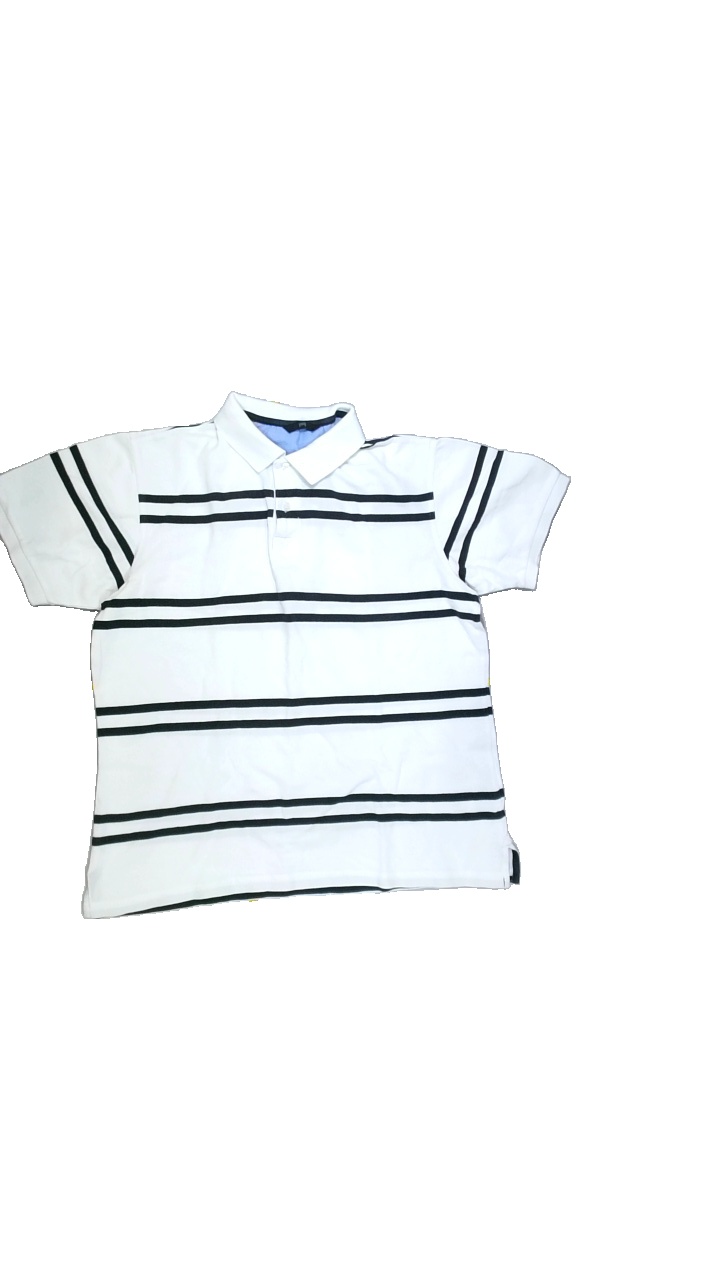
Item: T-shirt (Men)
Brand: Joy
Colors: White, Black
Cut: Regular
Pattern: Striped
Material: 100%cotton
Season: Summer
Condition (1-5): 3
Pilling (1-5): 4
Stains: Minor
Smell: Minor
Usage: Export
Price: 50-100